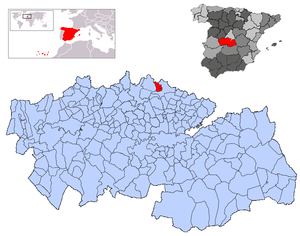
Valmojado est une commune d'Espagne de la province de Tolède dans la communauté autonome de Castille-La Manche.